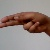
The image shows a hand gesture representing the letter 'H' in Indian Sign Language.